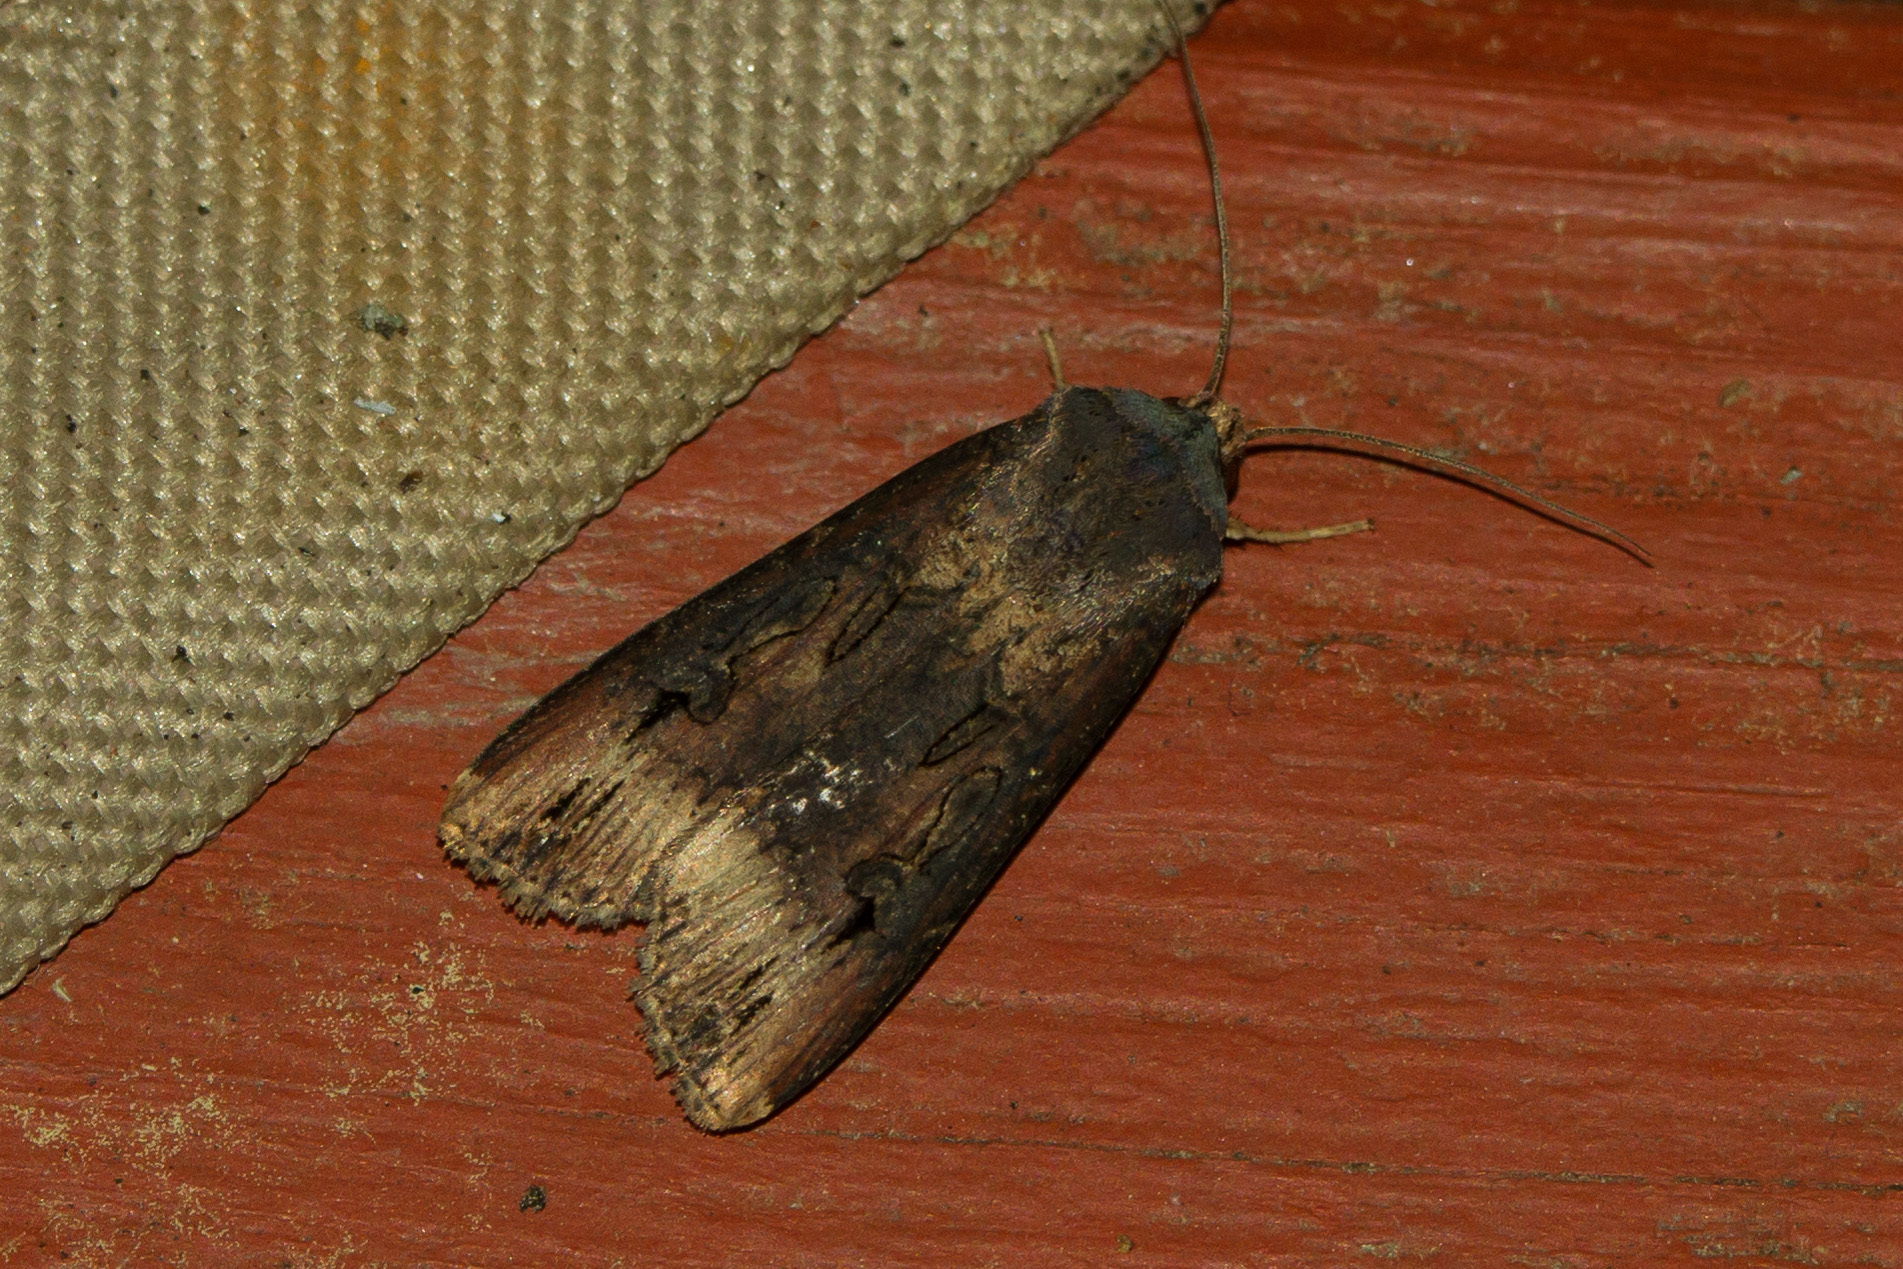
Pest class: cutworms